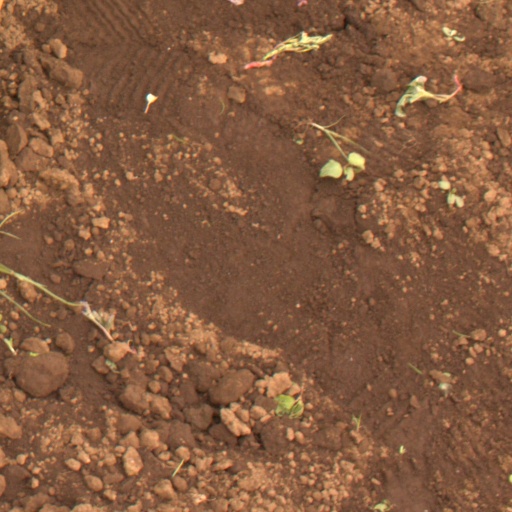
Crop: soybean